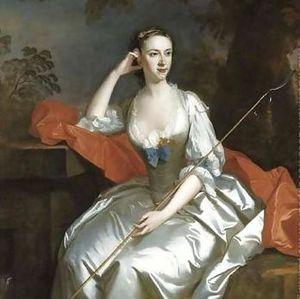
Lady Jane Douglas ou Jane Steuart est une noble Écossaise. Elle s'est mariée secrètement et a eu des jumeaux à l'étranger, à l'âge de cinquante ans qui vont hériter de la richesse de la famille. Cette naissance a été vue comme incroyable et a provoqué un procès long et célèbre, mené dans trois pays et qui a été réglé en sa faveur par la Chambre des lords en 1769, plus de 15 ans après sa mort.